François Villon

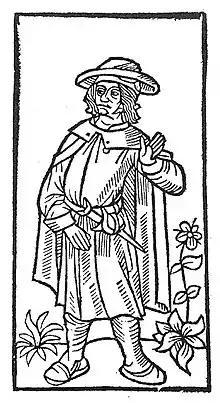
Stock woodcut image, used to represent François Villon in the 1489 printing of the "Grand Testament de Maistre François Villon"

François Villon (– after 1463) is the best known French poet of the Late Middle Ages. He was involved in criminal behavior and had multiple encounters with law enforcement authorities. Villon wrote about some of these experiences in his poems.